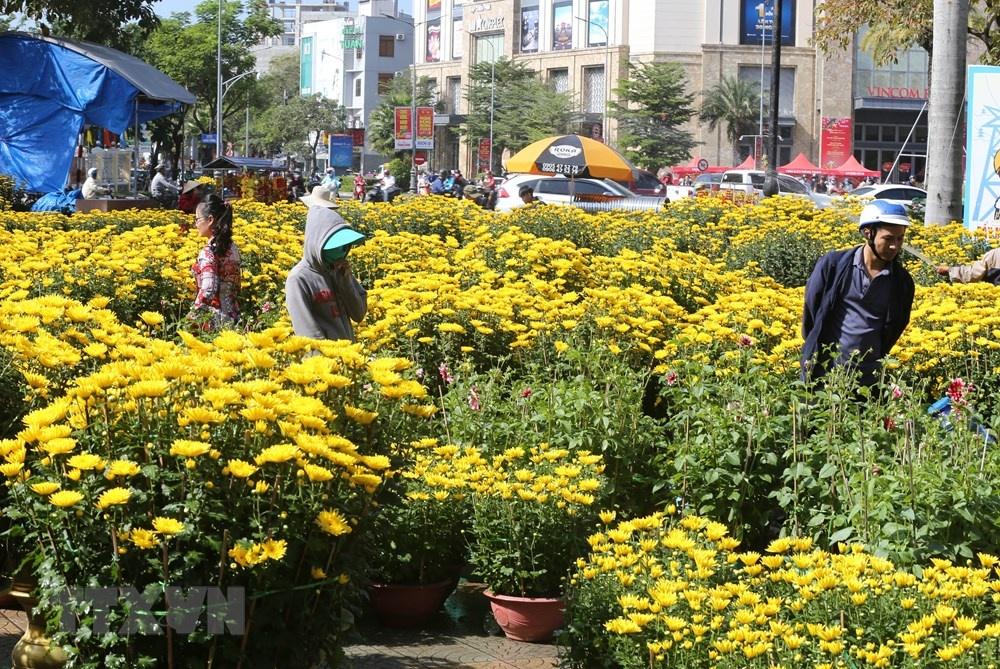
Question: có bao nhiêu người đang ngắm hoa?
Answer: có ba người đang ngắm hoa